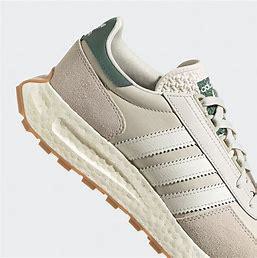
Brand: Adidas
Model: Retropy E5